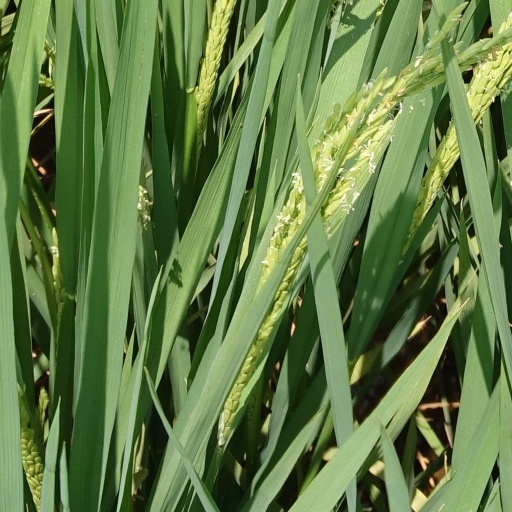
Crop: rice